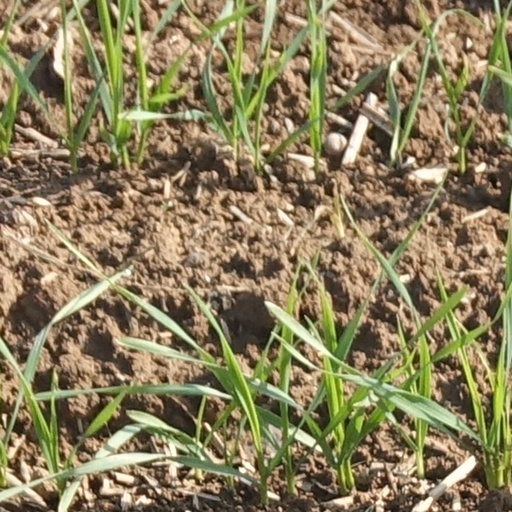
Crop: wheat